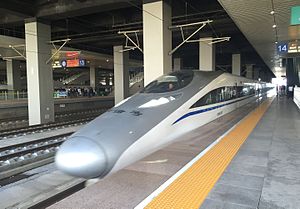
Shijiazhuang–Taiyuan højhastighedsjernbane
Tog på banen
Shijiazhuang–Taiyuan højhastighedsjernbane er en 190 km lang højhastighedsjernbane i Folkerepublikken Kina, der løber fra Shijiazhuang til Taiyuan med en maksimalhastighed på 250 km/timen.